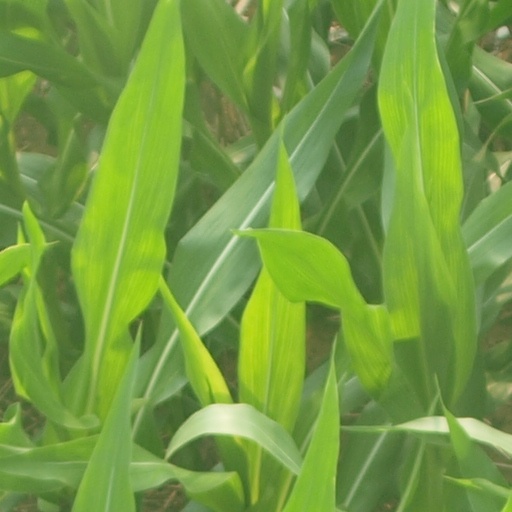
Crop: maize; corn